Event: Nepal Earthquake
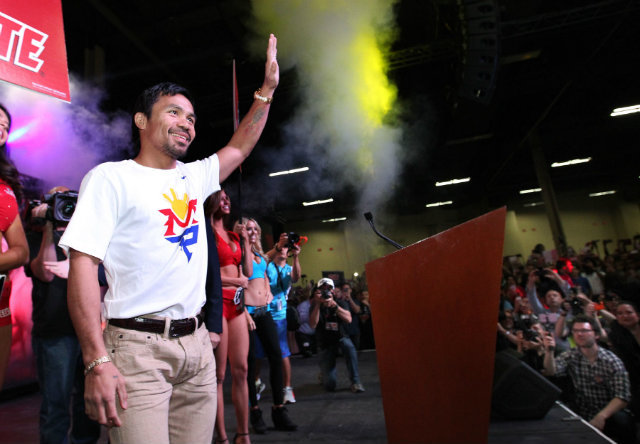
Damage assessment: no_damage